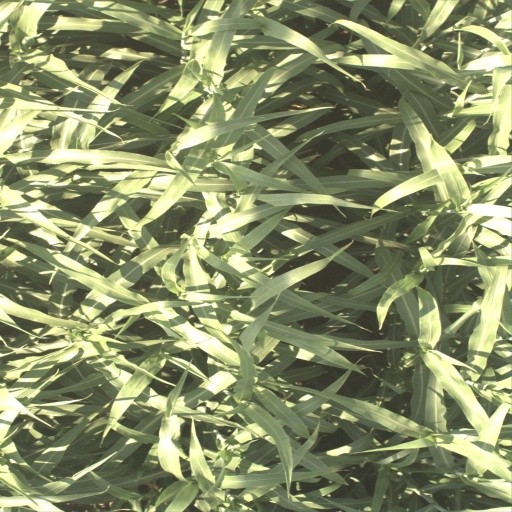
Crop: sorghum